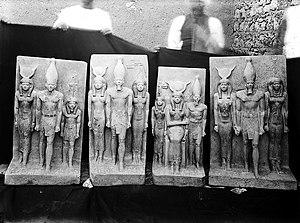
Les Triades de Mykérinos sont des hauts-reliefs en grauwacke, représentant le pharaon Mykérinos debout, encadré par deux personnages. Elles sont au nombre de cinq auxquelles s'ajoute une statue du pharaon en compagnie de son épouse, tous découverts au même endroit.